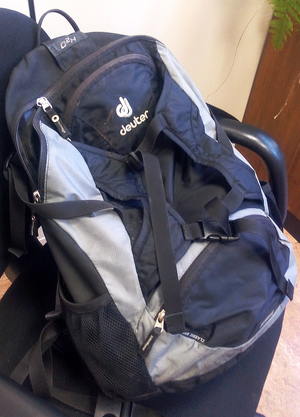
Deuter Sport est une entreprise allemande connue principalement pour ses sacs à dos.